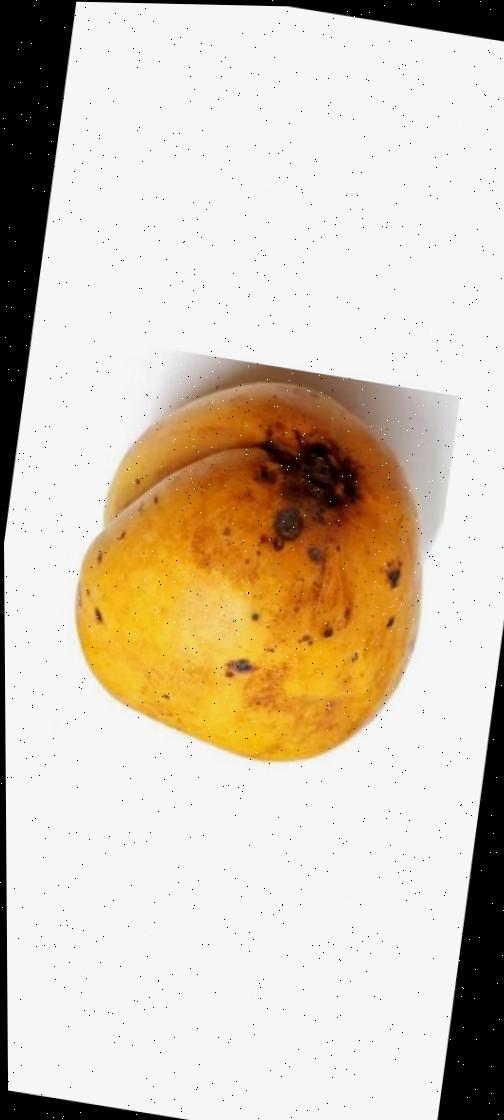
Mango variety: Bari-11